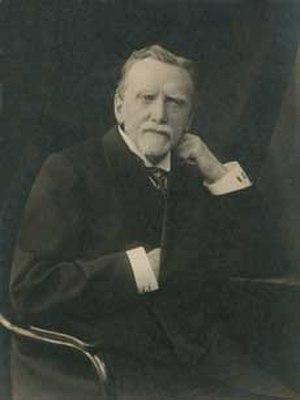
Alexandre Alexandrovitch Fischer von Waldheim, né le 20 avril 1839 à Moscou et mort le 28 février 1920 à Sotchi, est un botaniste russe d'origine allemande qui fut directeur du jardin botanique impérial de Saint-Pétersbourg. C'est le fils d'Alexandre Grigorievitch Fischer von Waldheim et le petit-fils de Gotthelf Fischer von Waldheim.